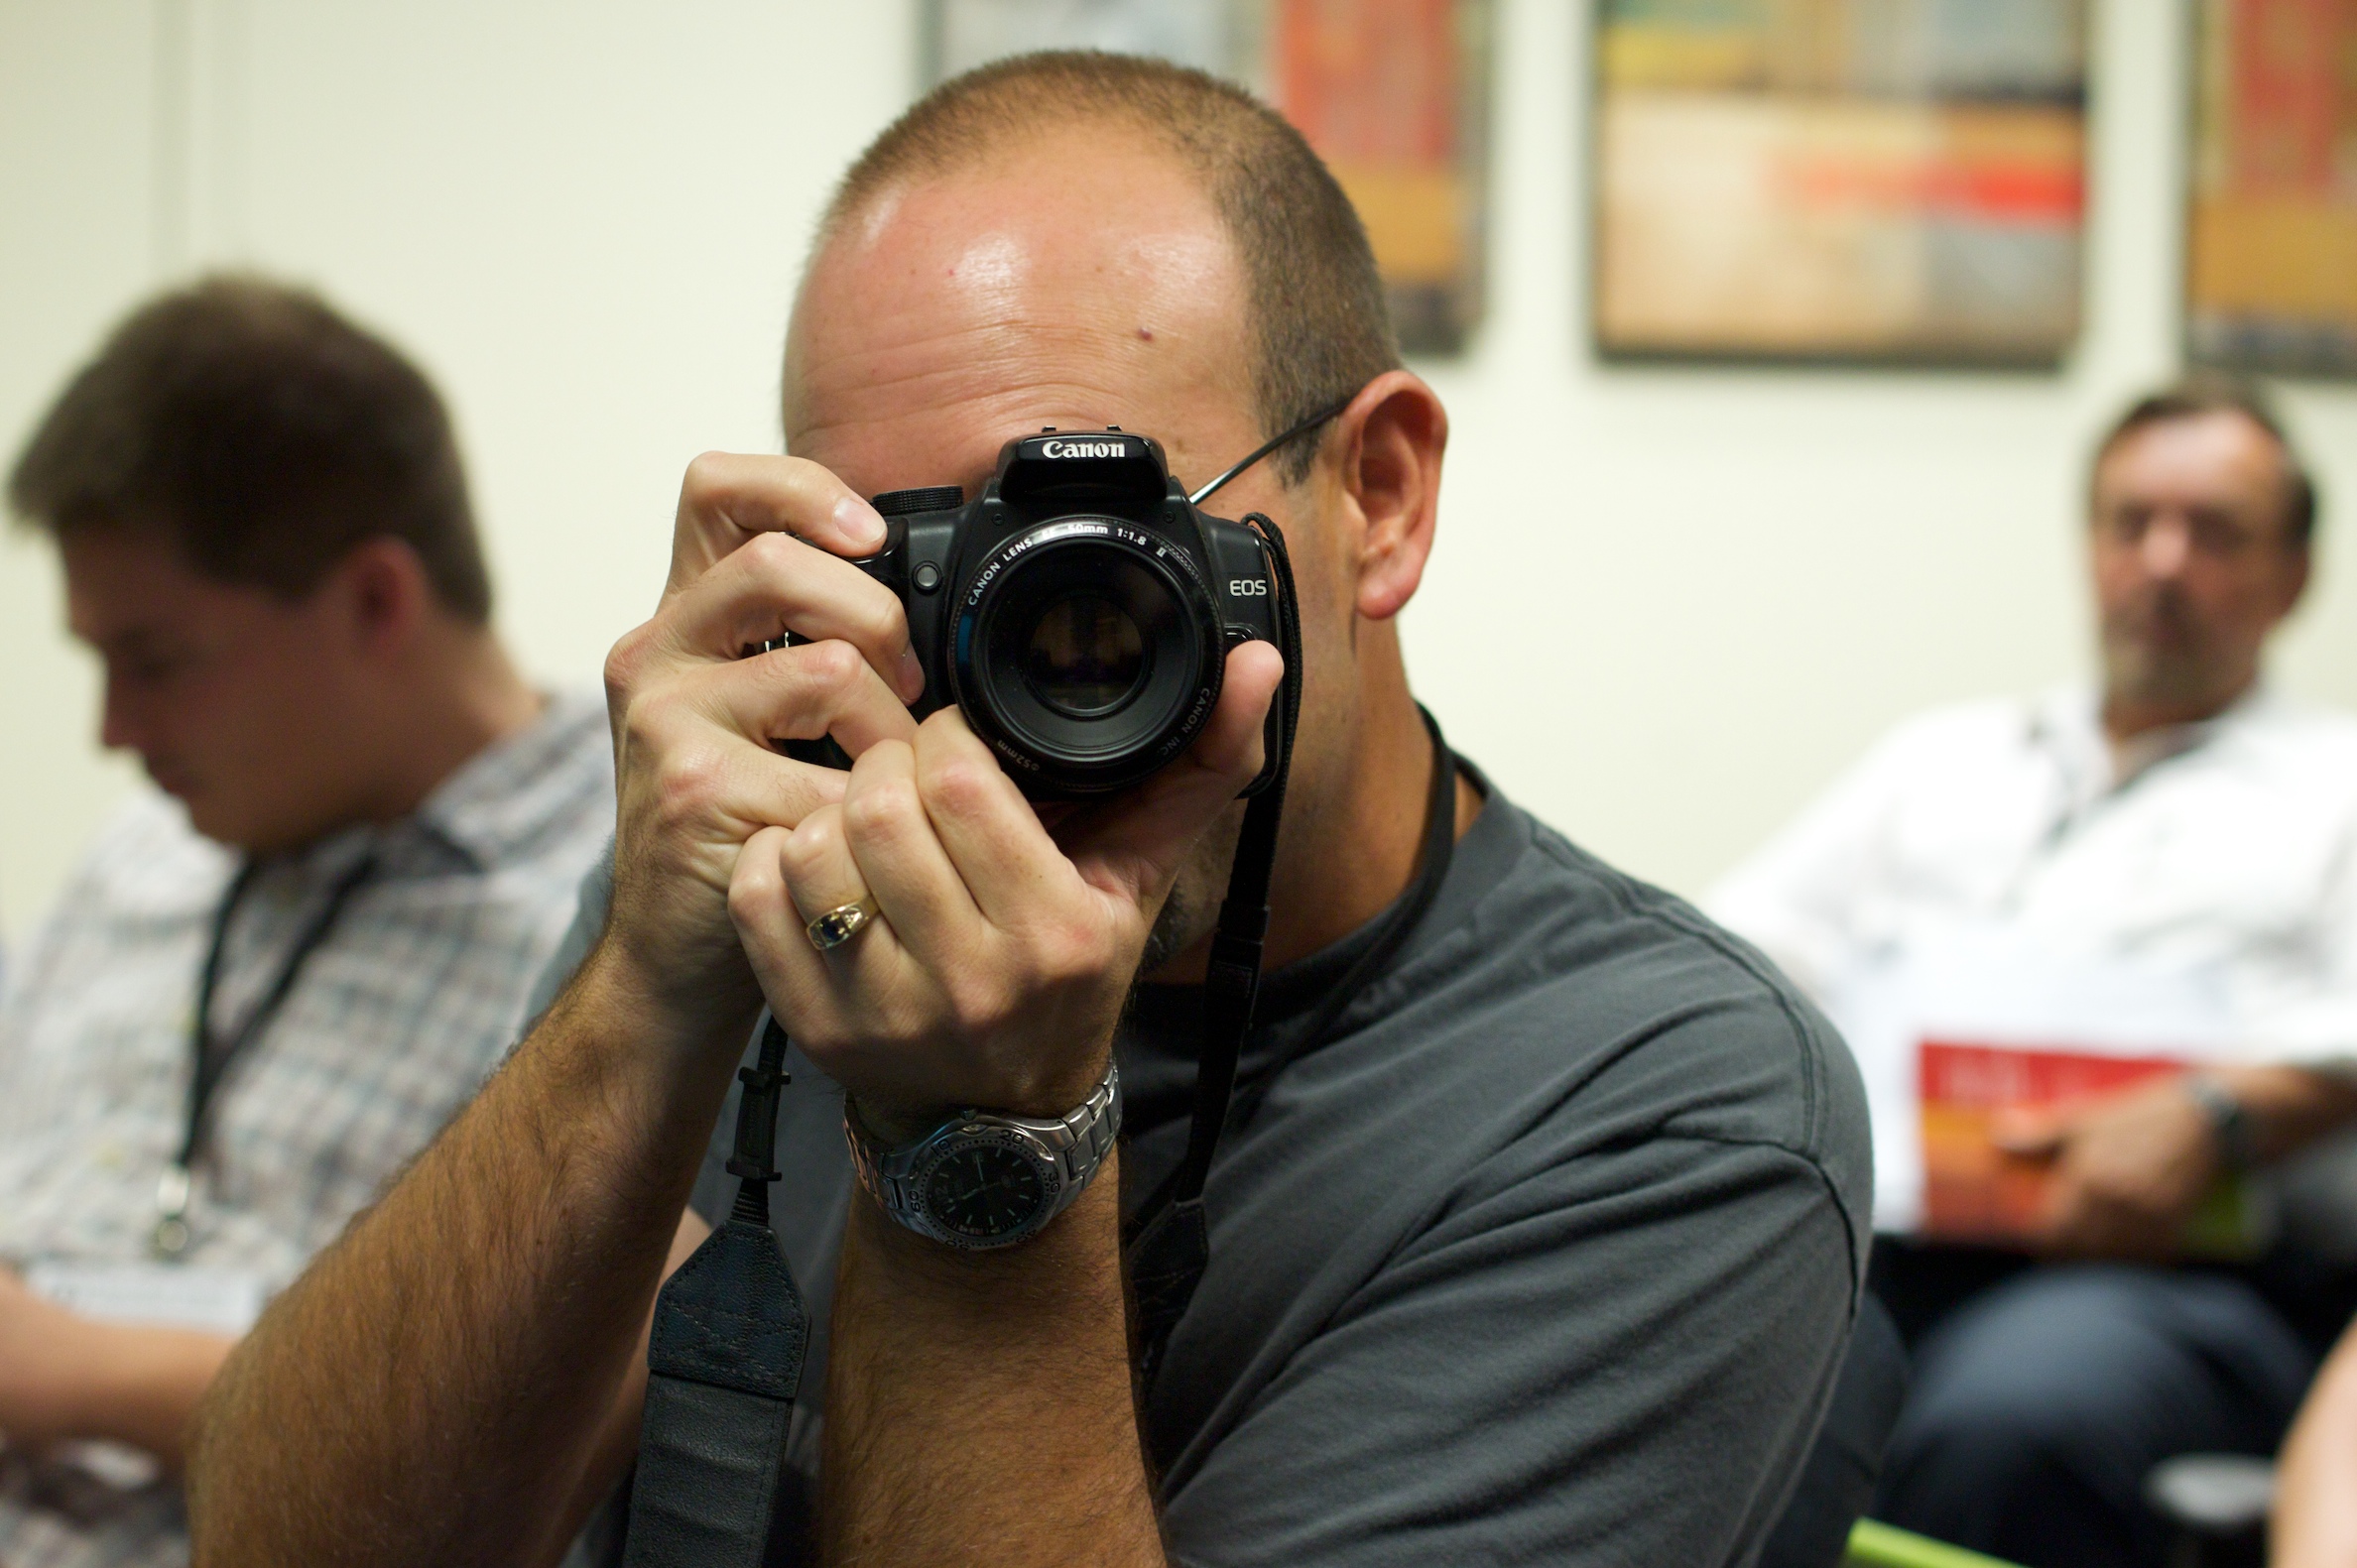
man, person, photography, vancouver, photograph, opened09, filmmaking, cinematographer, camera operator